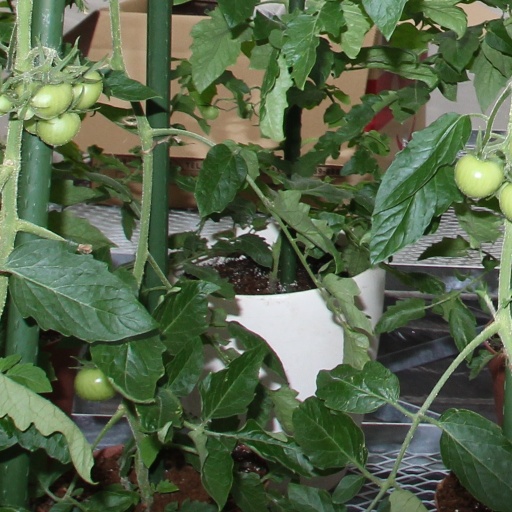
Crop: tomato